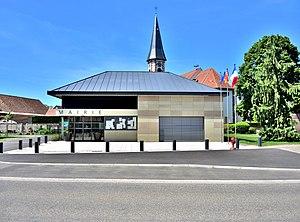
Façade de la mairie d'Herbsheim. Bas-Rhin